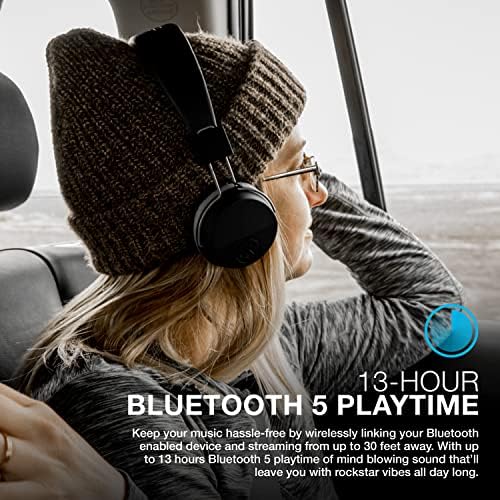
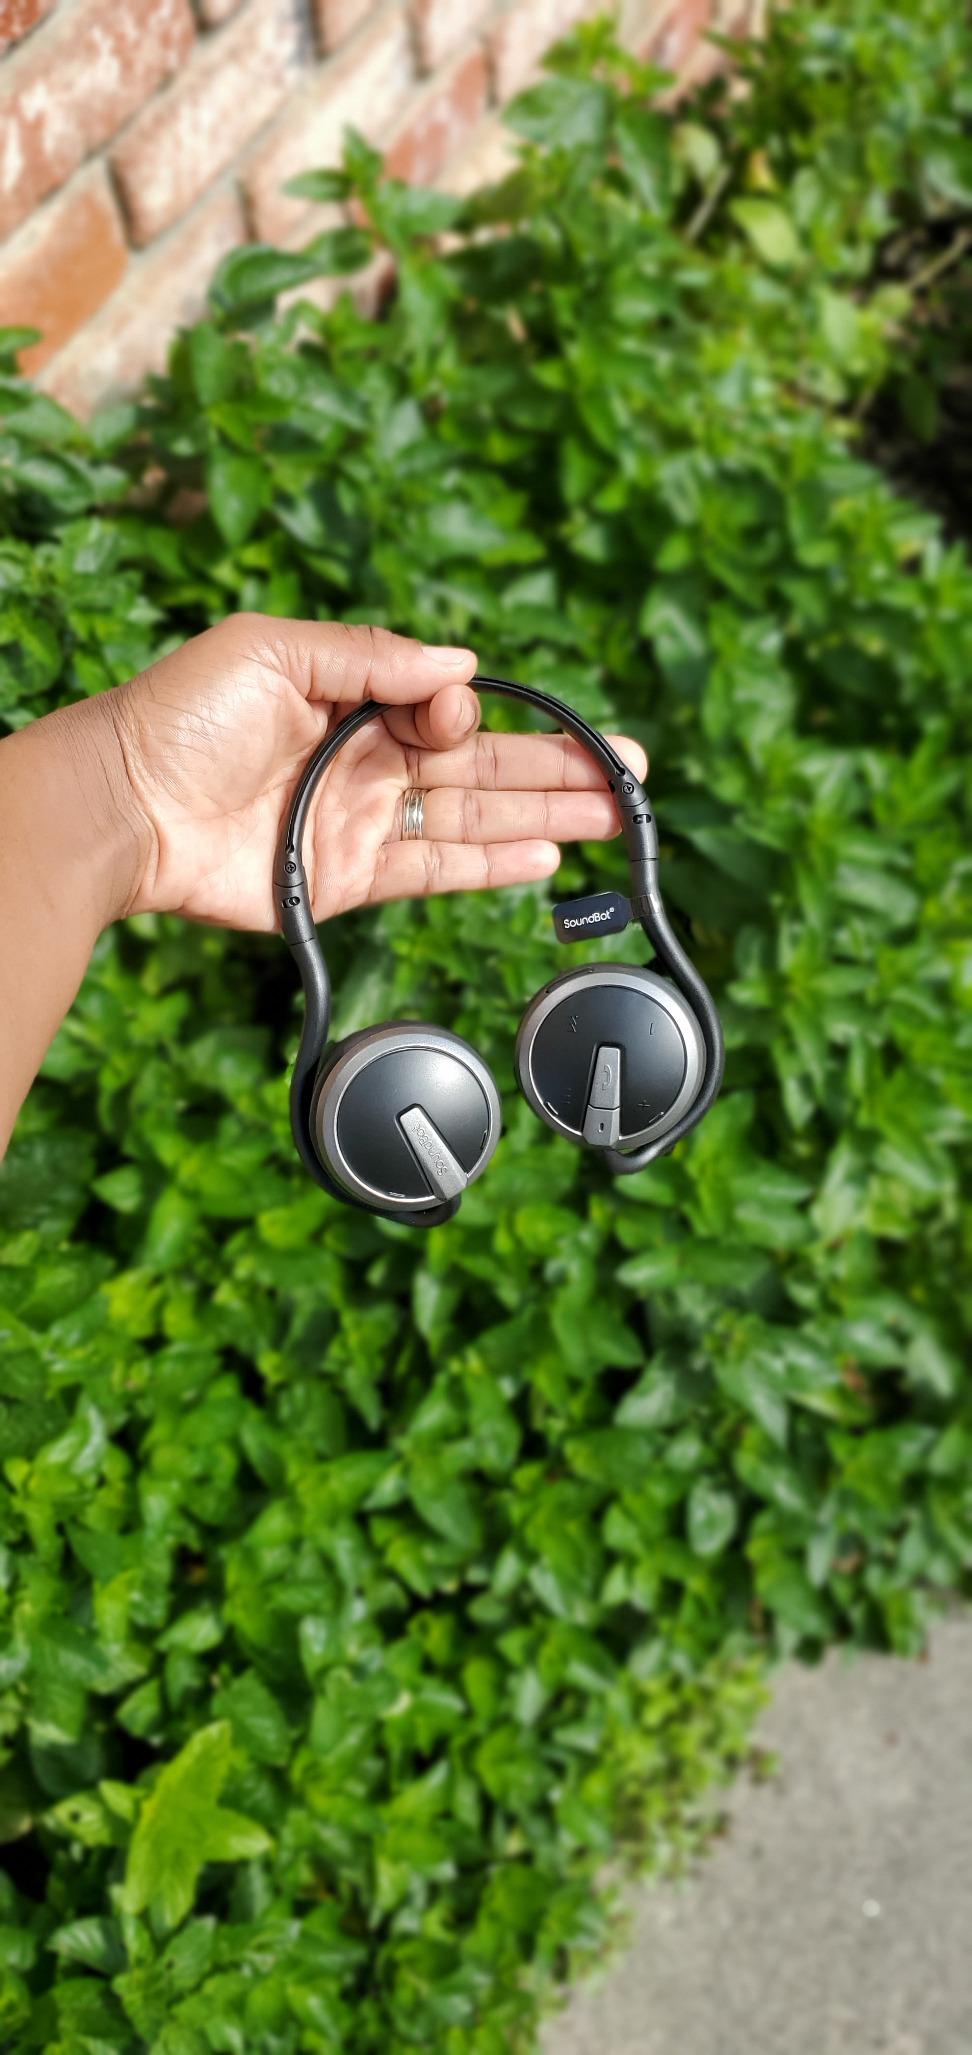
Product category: headphones
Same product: no